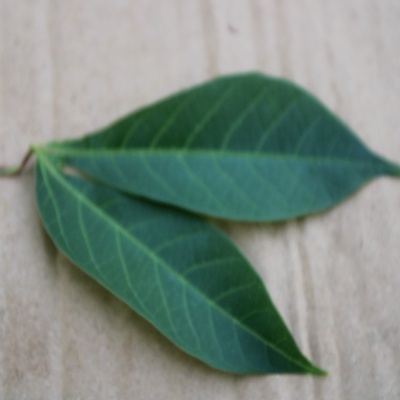
Crop: Cassava
Condition: healthy